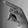
ASL letter: P